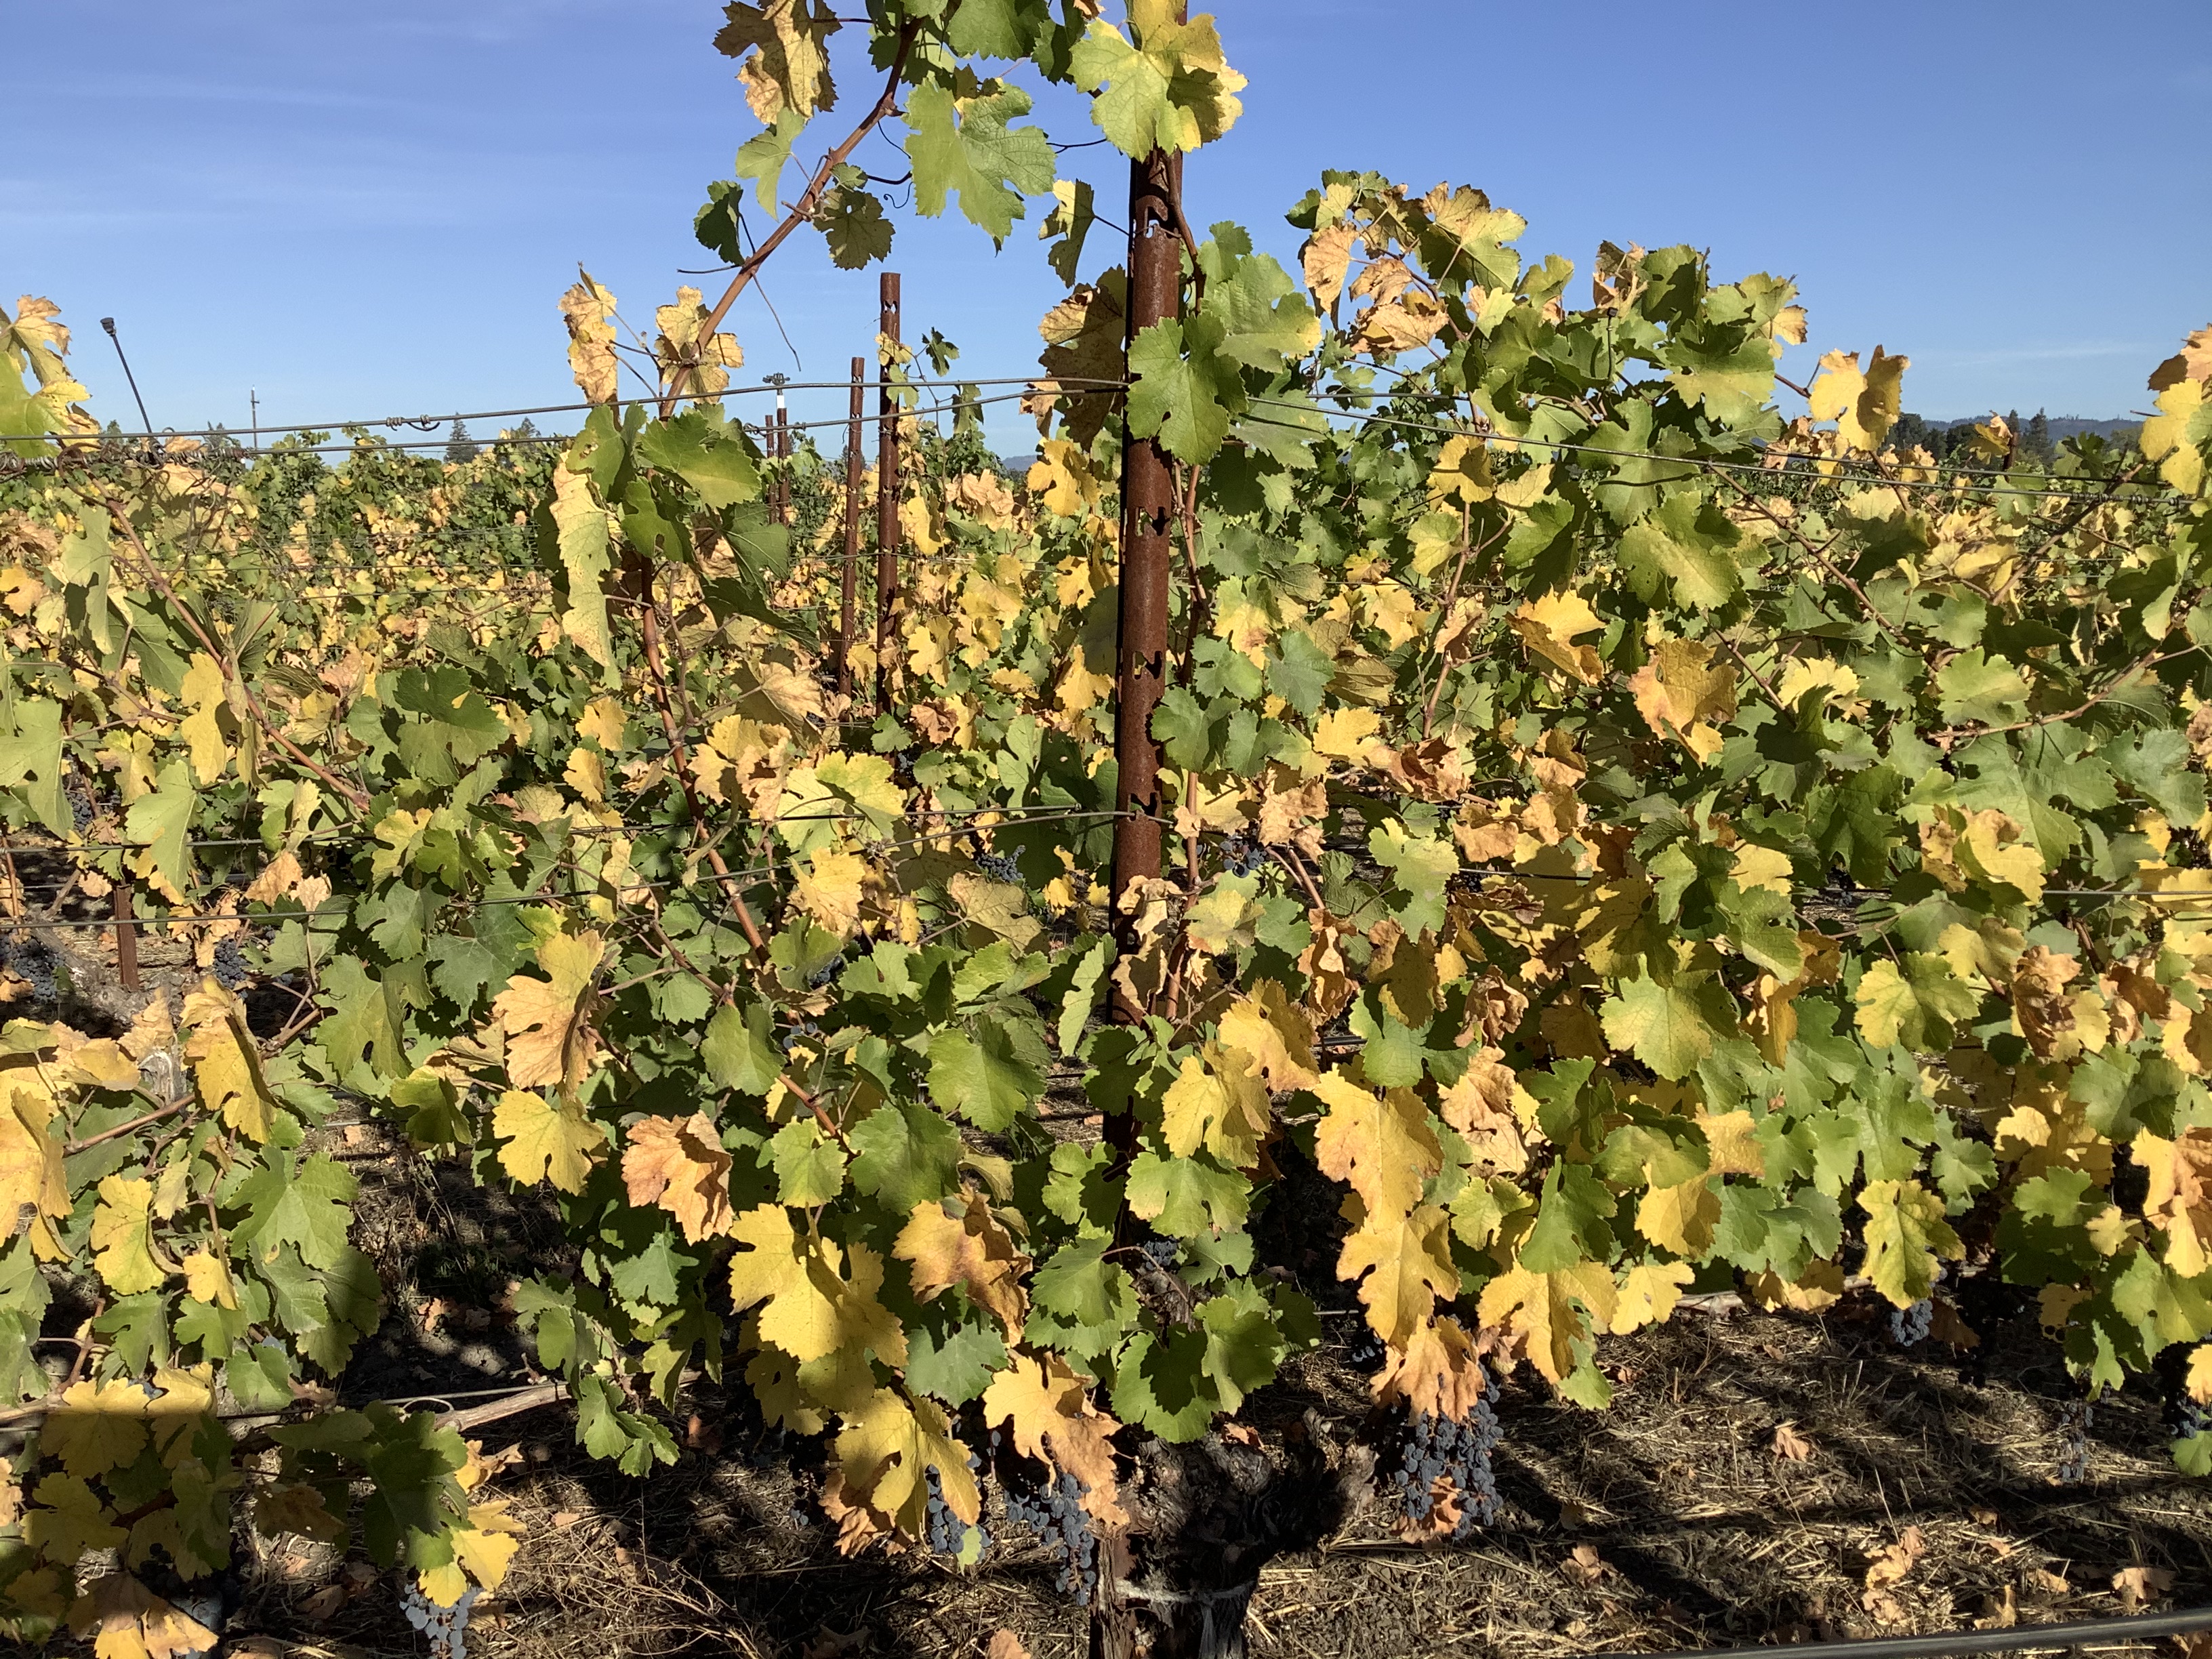
Label: No Virus